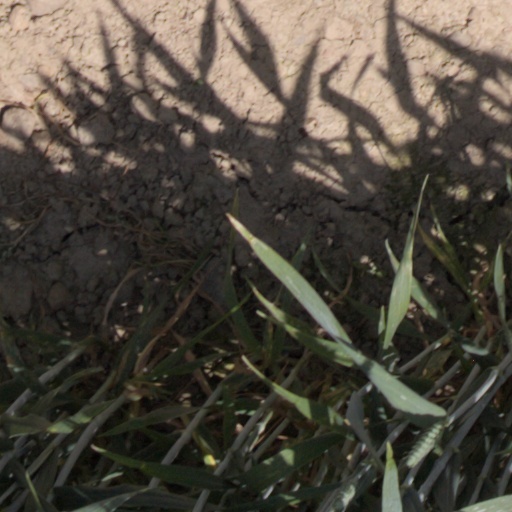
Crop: wheat